Crass

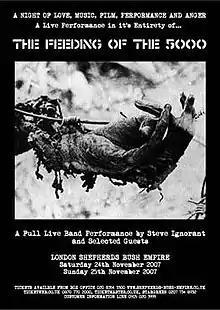
Poster for the "5000" performance, November 2007

On 24 and 25 November 2007, Steve Ignorant performed Crass' "The Feeding of the 5000" album live at the Shepherd's Bush Empire with a band of "selected guests". Other members of Crass were not involved in these concerts. Initially Rimbaud refused Ignorant permission to perform Crass songs he had written, but later changed his mind: "I acknowledge and respect Steve's right to do this, but I do regard it as a betrayal of the Crass ethos". Ignorant had a different view: "I don't have to justify what I do...Plus, most of the lyrics are still relevant today. And remember that three-letter word, 'fun'?"